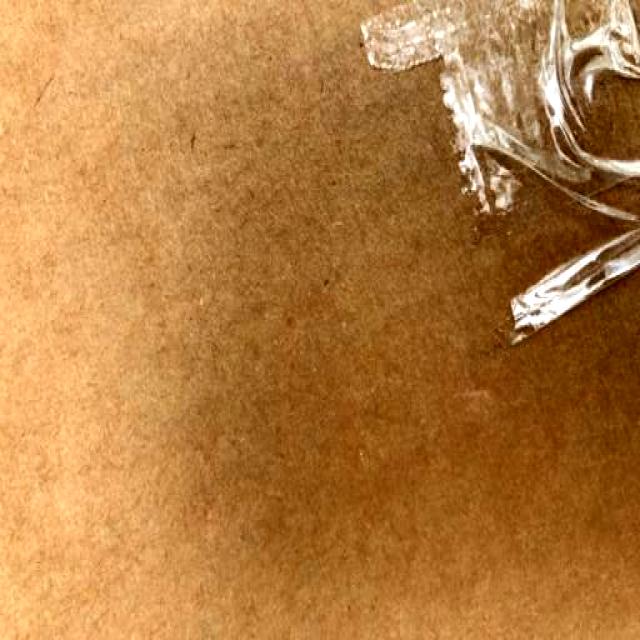
Label: Cardboard